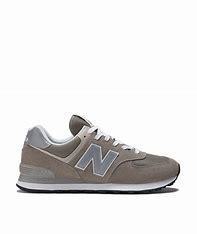
Brand: New
Model: Balance Classics